Tsukiji

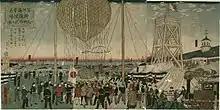
Tsukiji Naval Academy hot air balloon demonstration (1877) Hiroshige III

Tsukiji was also the location from 1869 of the Imperial Japanese Navy technical training facilities, renamed in 1876 as the Imperial Japanese Naval Academy. In 1888, the Naval Academy was relocated from Tsukiji to new, larger facilities at Etajima in Hiroshima Prefecture. The Tsukiji naval buildings next to the Akibashi bridge then became home, until 1923, of the Naval War College, a post-graduate staff college for senior naval officers.